Charioteer Papyrus

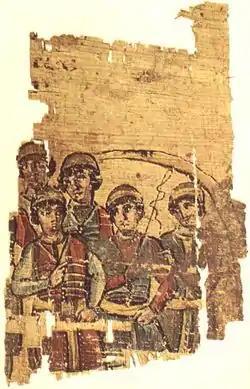
The Charioteer Papyrus

The Charioteer Papyrus (London, Egypt Exploration Society, s.n.) is a 5th-century fragment of an illustration from an unknown work of literature. It is one of the finest surviving fragments of ancient book illustration. Unlike other surviving illustrated fragments of papyrus, such as the "Romance Papyrus" and the "Heracles Papyrus," which have illustrations that are little more than mere sketches, the "Charioteer Papyrus" is sensitively drawn and finely colored. It shows portions of six charioteers in the red or green tunics of their factions. It is unlikely that it served as an illustration for the chariot race at the games at the funeral of Patroclus in the "Iliad", since the number of charioteers is wrong.